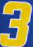
Number: 3